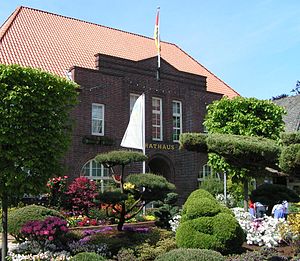
Westerstede
Rådhuset i Westerstede
Westerstede er administrationsby i Landkreis Ammerland i den nordvestlige del af den tyske delstat Niedersachsen og har 22.399 indbyggere.